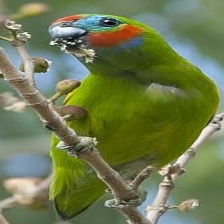
Species: DOUBLE EYED FIG PARROT
Scientific name: CYCLOPSITTA DIOPHTHALMA